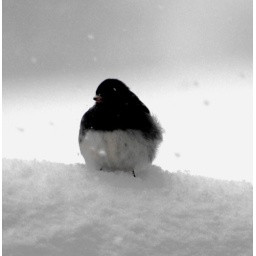
This little guy was sitting on a wall in our backyard just content to watch the snow come down.